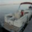
Label: ship